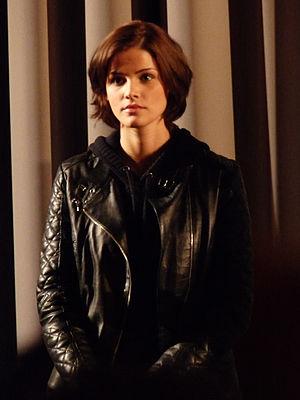
Lisa Tomaschewsky est une actrice et mannequin allemande, née le 22 juillet 1988 à Itzehoe.